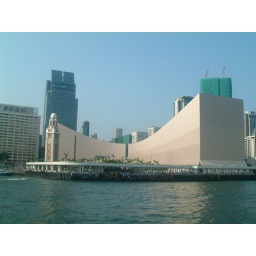
Ye Olde clock tower in Tsim Sha Tsui